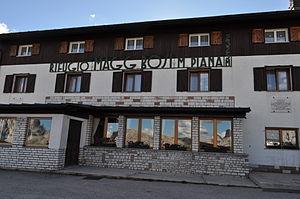
Le Monte Piana est une montagne des Dolomites d'une altitude de 2 324 mètres. La montagne se situe dans le parc naturel des Tre Cime, entre les Tre Cime di Lavaredo et le lac de Misurina.